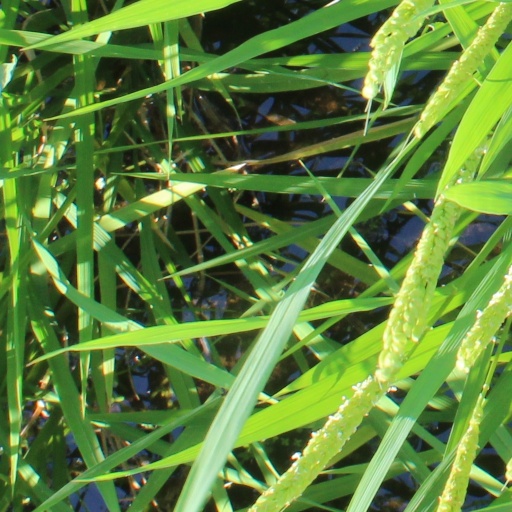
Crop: rice